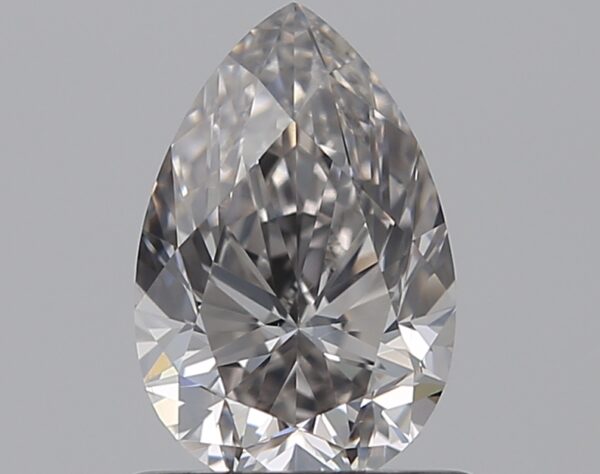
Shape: pear
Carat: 0.73
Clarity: VS2
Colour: I
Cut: VG
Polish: EX
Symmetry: VG
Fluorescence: N
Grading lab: GIA
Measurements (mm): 7.51 x 4.96 x 3.17